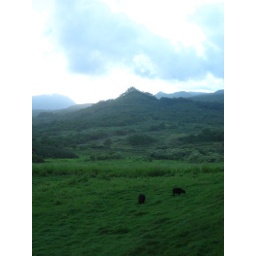
Lucky cows at dusk, near Hamoa beach